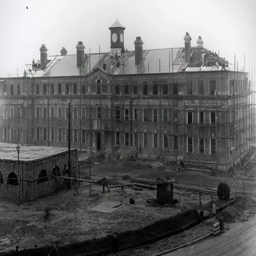
the building by person and sons